Victory Day Parades

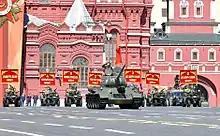
The 2018 Moscow Victory Day Parade

The most important parade of those being held on May 9 is the one held on Moscow's Red Square, with the President of Russia as the guest of honor and keynote speaker in virtue of his constitutional mandate as Supreme Commander of the Russian Armed Forces. On the morning of the day, an estimated 14,000 military personnel, including a regiment of female cadets and youth cadets, assemble by battalions on the square together with the Massed Bands of around 1,100 bandsmen under the direction of the Senior Director of Music of the Military Band Service of the Armed Forces of Russia (an appointment bestowed to either a colonel or a general rank officer), together with more than 210 vehicles and 3,800 vehicle crews assembled on Tverskaya Street just north of the Manezhnaya Square, Moscow, during the major parades a battalion or company of historical Red Army vehicles, estimated at around 36 vehicles and composed of just the T-34, GAZ-67 and the SU-100 plus the optional BM-13N (or at around an estimated 480 when counting other vehicles of the war which would take part just like in the parades of 1985 and 1990) assemble on the street as well with modern military hardware of the Armed Forces and the National Guard (and optionally by the other uniformed organizations). Each of the contingents, since 1996, carry historical military colors of the 1942 (Red Army, Soviet Air Force, People's Militia) and 1932–1944 (Navy) patterns at the head of their formations honoring the millions of men and women who served in the ranks of the military and law enforcement services of the former Soviet Union during the long period of the Eastern Front of the Second World War, and the millions among them who were either killed or were missing in action.